Dead Beautiful

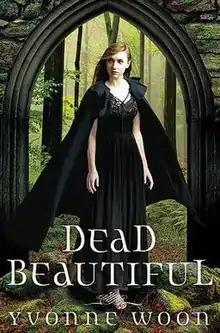

Dead Beautiful is a young adult urban fantasy novel by American author Yvonne Woon. The story follows Renée Winters, an orphan who is sent to a mysterious